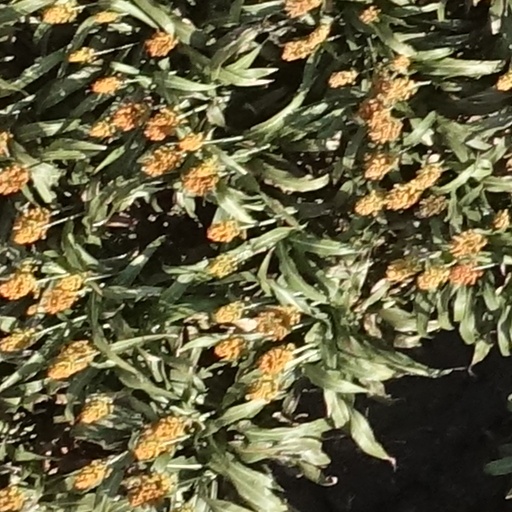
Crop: sorghum